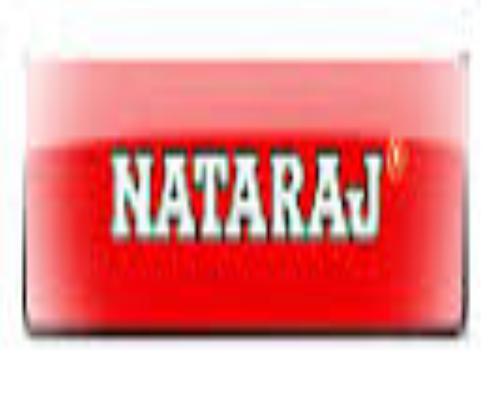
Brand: nataraj
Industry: Transportation